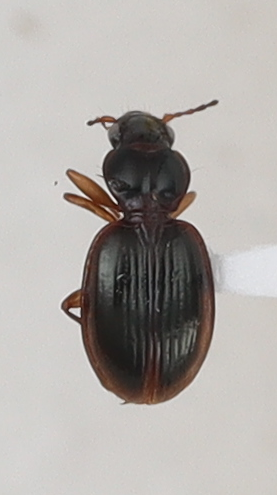
Scientific name: Mecyclothorax konanus
Plot: 6
Trap: W
Collected: 20200901